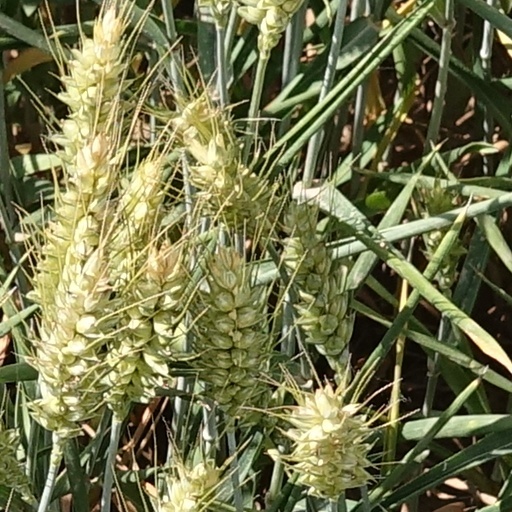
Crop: wheat